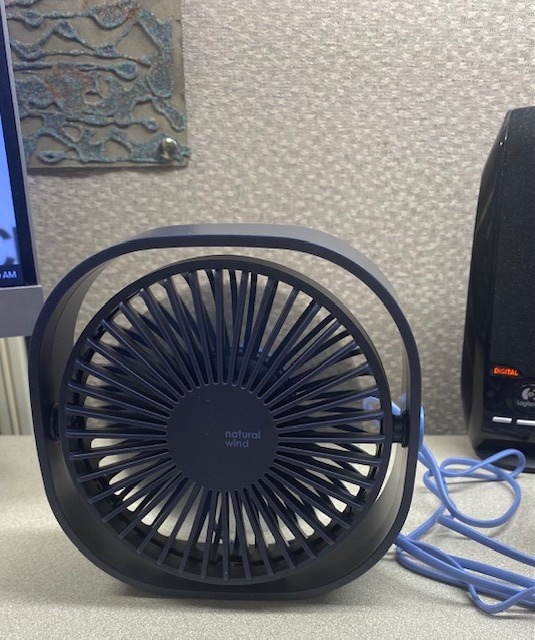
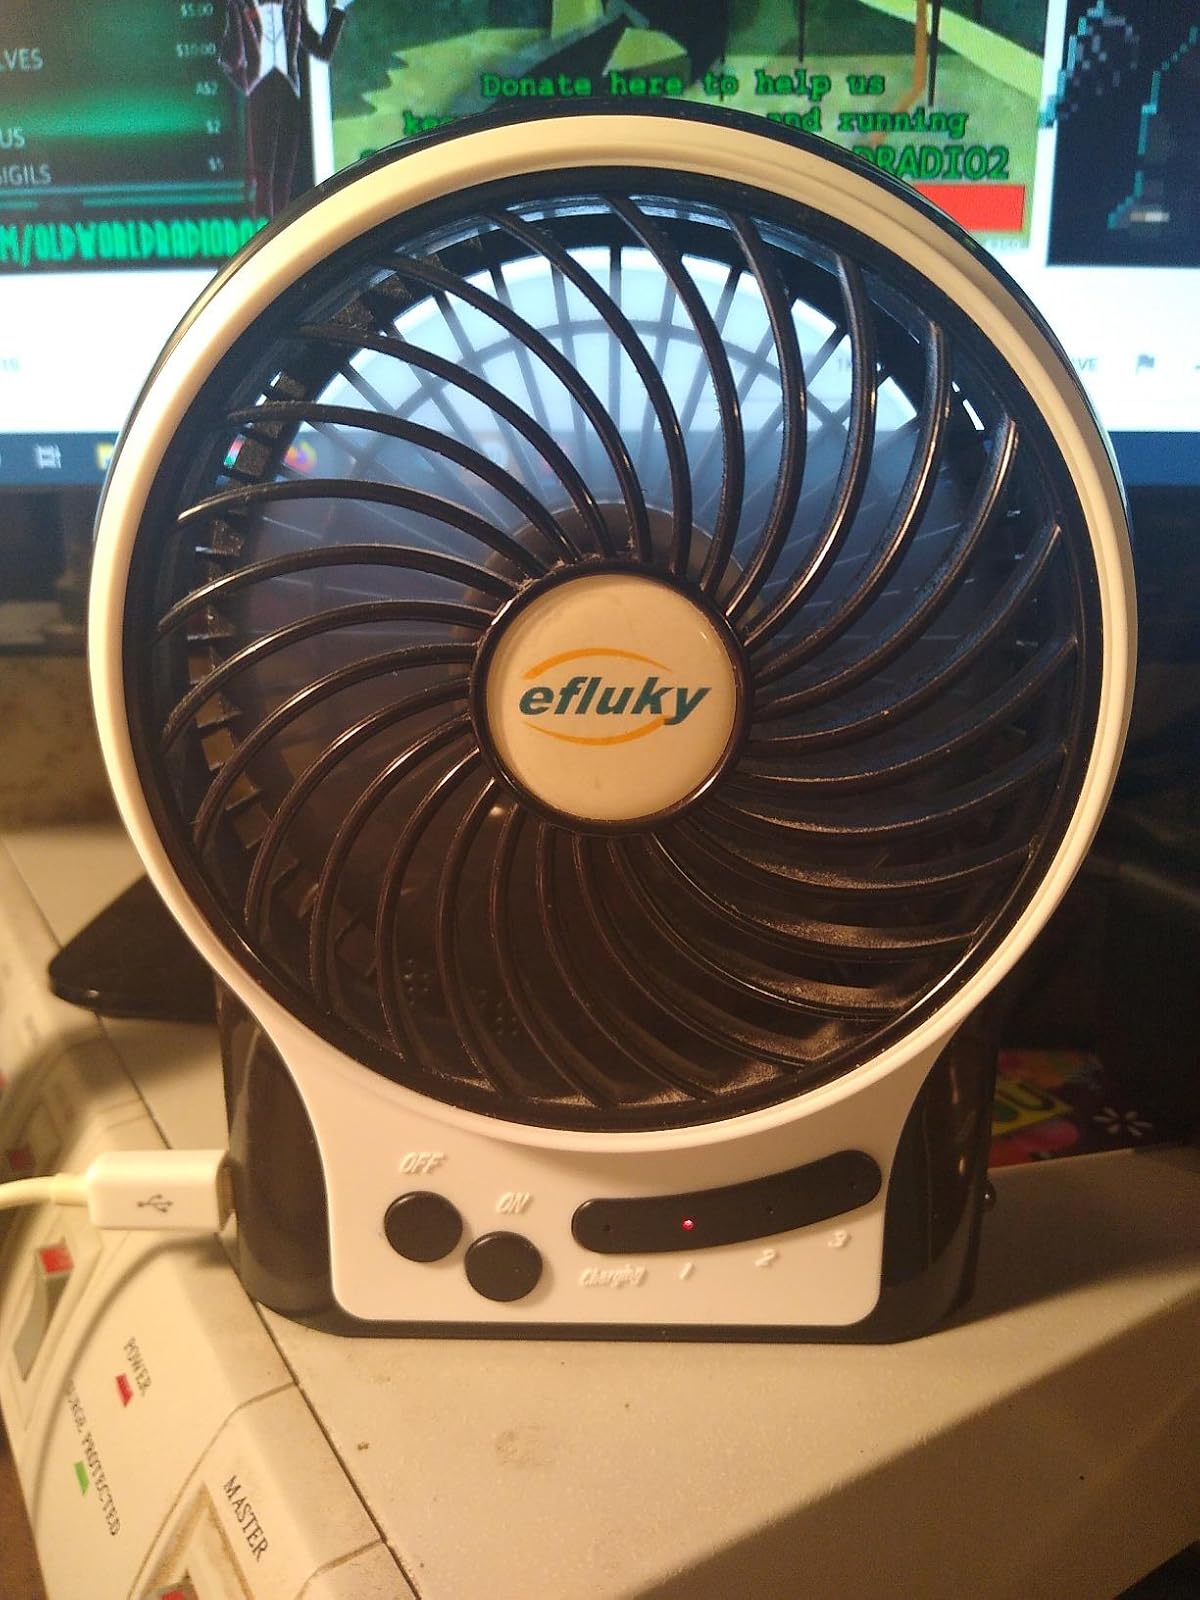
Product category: fan
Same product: no